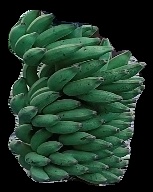
Variety: elakki-bale
Grade: grade1